Question: Please indicate a possible affordance area of bicycle that can be used for sitting
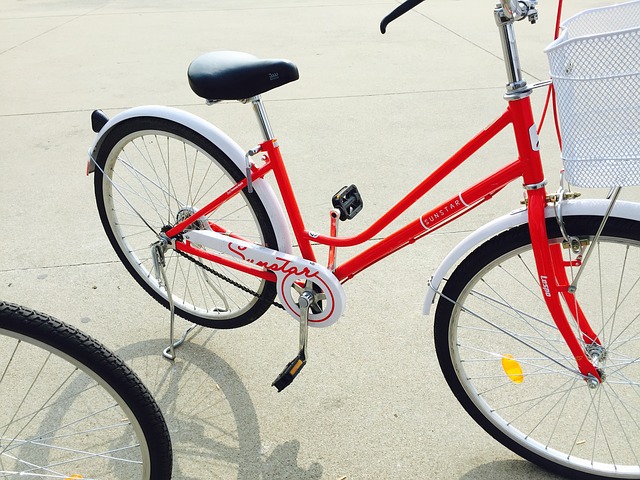
Answer: [185.5, 48.5, 297.5, 100.5]